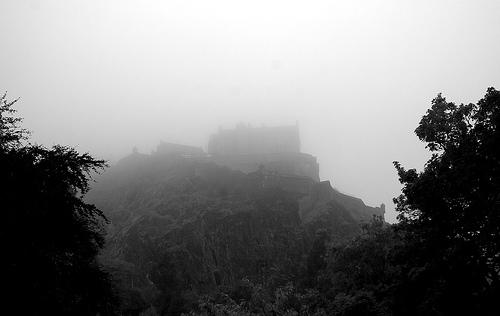
Weather: foggy or hazy